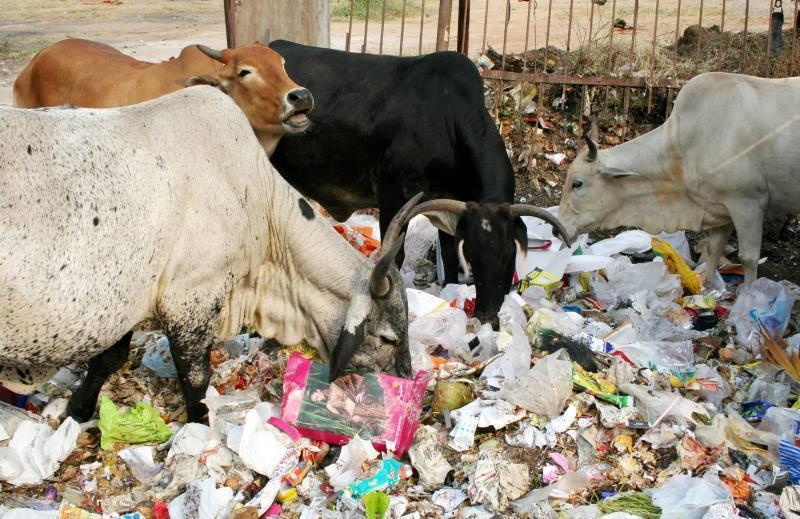
Ng'ombe wanne wakichakura taka zilizorundikana chini, ng'ombe hao wenye rangi tofauti  kama vile nyeupe, kahawia na nyeusi wanaonekana wakitafuta chakula kwenye taka, mazingira yanaonekana kuwa ya wazi pengine eneo iliyotengwa ya taka.